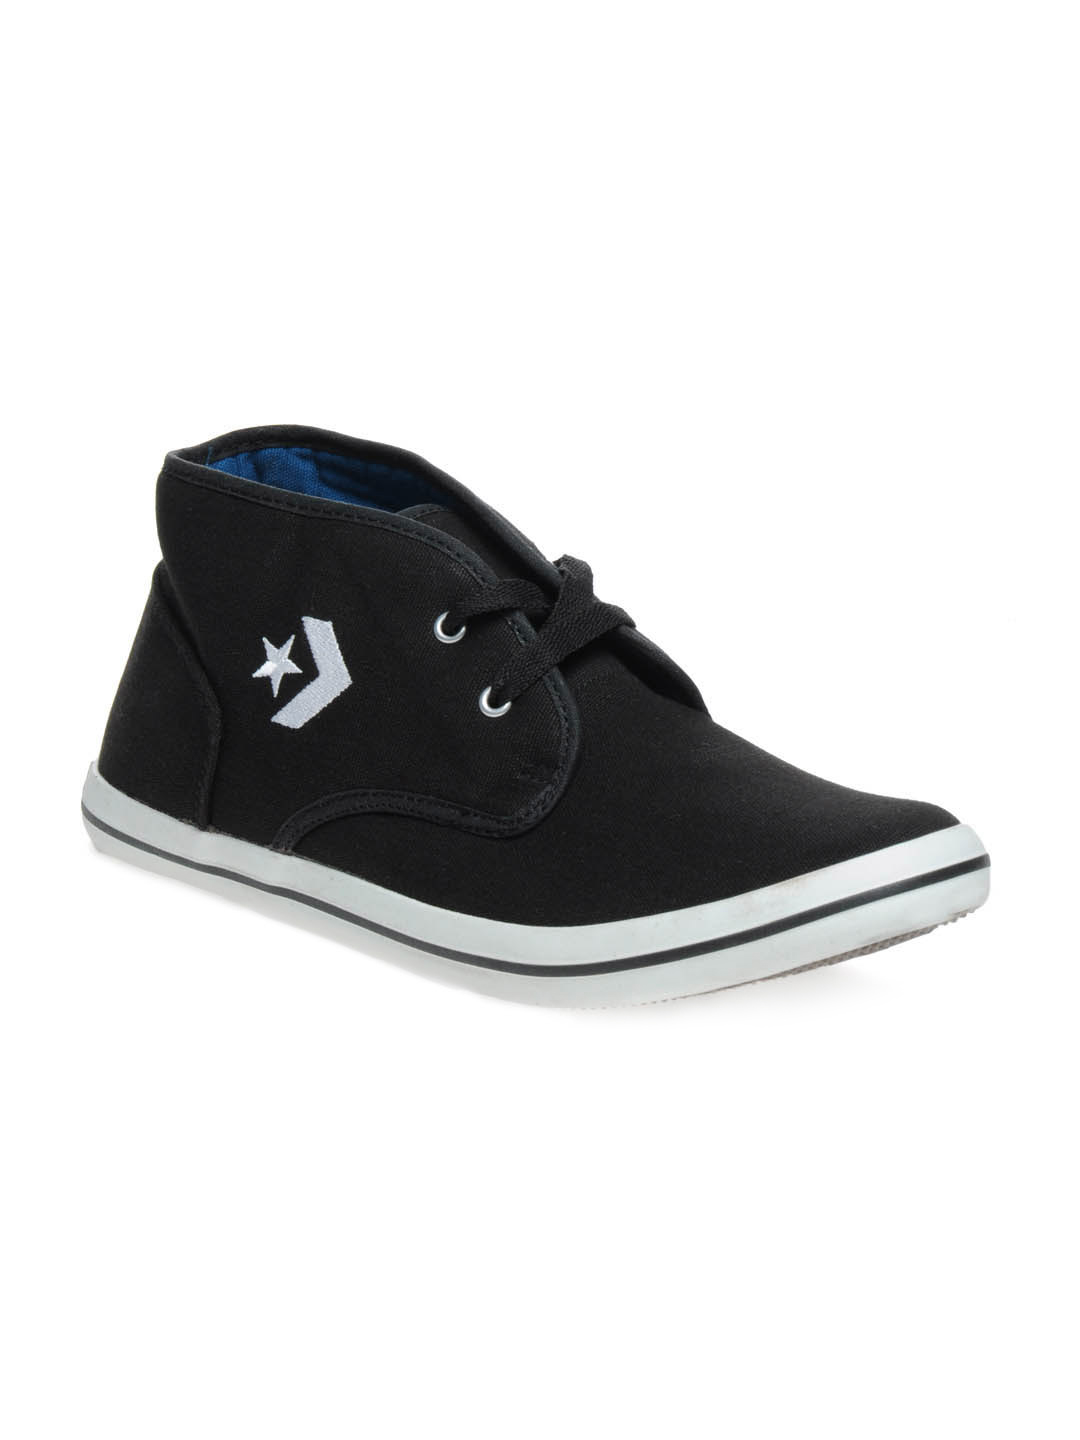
Converse Men Black Casual Shoes
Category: Footwear / Shoes / Casual Shoes
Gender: Men
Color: Black
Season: Spring 2014
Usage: Casual